John Poulos

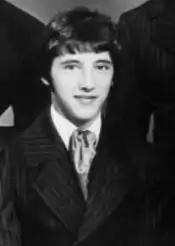
Poulos in 1968

John Poulos (March 31, 1947 – March 26, 1980), also known by his nickname Jon Jon, was the original drummer for The Buckinghams, and one of its founding members in 1965.